BDSM

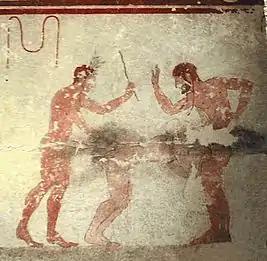

One common belief of BDSM and kink is that women are more likely to take on masochistic roles than men. Roy Baumeister (2010) had more male masochists in his study than female, and fewer male dominants than female. The lack of statistical significance in these gender differences suggests that no assumptions should be made regarding gender and masochistic roles in BDSM. One explanation why we might think otherwise lies in our social and cultural ideals about femininity; masochism may emphasize certain stereotypically feminine elements through activities like feminization of men and ultra-feminine clothing for women. But such tendencies of the submissive masochistic role should not be interpreted as a connection between it and the stereotypical female role—many masochistic scripts do not include any of these tendencies.